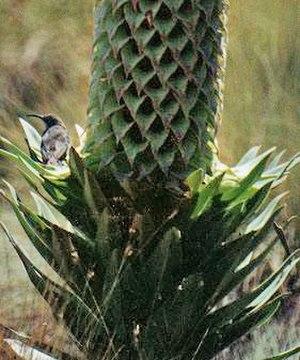
Le mont Kenya, dont le nom signifie « montagne de l'autruche » chez les Wakamba, une des populations vivant à ses pieds, est le point culminant du Kenya et le deuxième plus haut sommet d'Afrique, derrière le Kilimandjaro. Les plus hautes cimes culminent à 5 199 mètres à la pointe Batian, 5 188 mètres à la pointe Nelion et 4 985 mètres à la pointe Lenana. Il se situe au centre du pays, juste au sud de l'équateur, à approximativement 150 kilomètres au nord-nord-est de la capitale Nairobi.
Le parc national du Kilimandjaro est un parc national situé près de Moshi en Tanzanie. Il entoure le Kilimandjaro et couvre une superficie de 756 km². Cette zone est déclarée réserve de chasse par le gouvernement colonial allemand en 1910 à la suite du développement des safaris qui mettent la faune en danger. En 1921, la réserve devient réserve forestière. En 1973, la zone au-dessus de 2 700 mètres est reclassifiée comme parc national et ouverte au public en 1977. Le parc est inscrit sur la liste du patrimoine mondial de l'UNESCO en 1987.